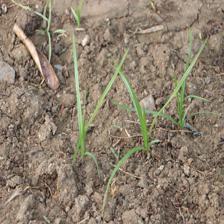
Label: Grass